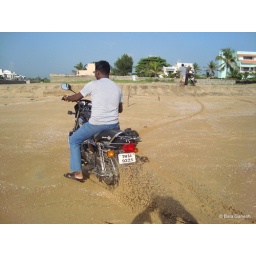
Myself struggling with bike in sea shore sand